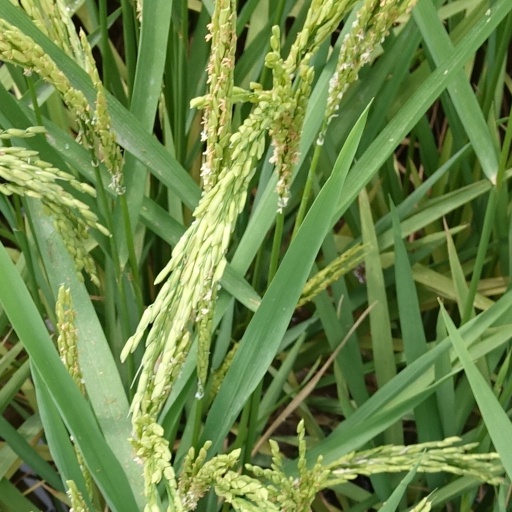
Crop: rice